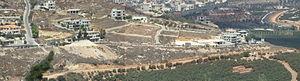
L’incident de frontière israélo-libanais de 2010 a lieu le 3 août 2010 entre les forces armées libanaises et Tsahal.